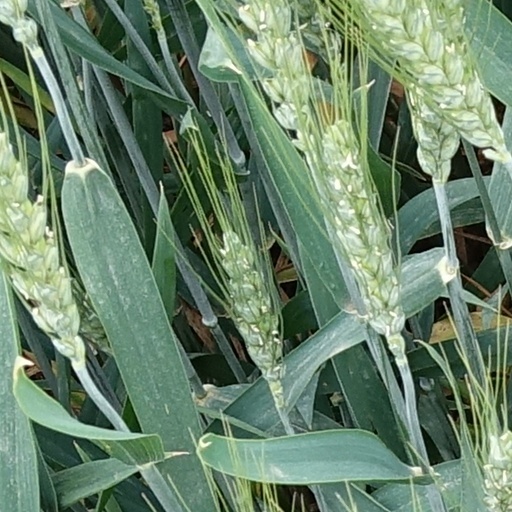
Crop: wheat